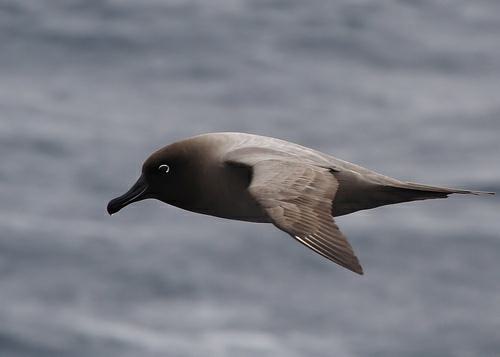
A photo of a sooty albatross